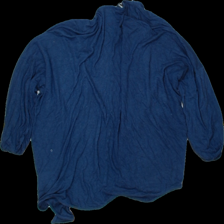
View: back
Type: Cardigan
Category: Ladies
Brand: Gina Tricot
Colors: Blue
Material: 100% Viscose
Pattern: Plain
Cut: Loose
Size: M
Trend: No trend
Stains: No
Damage: 0
Price range: <50
Recommended usage: Export